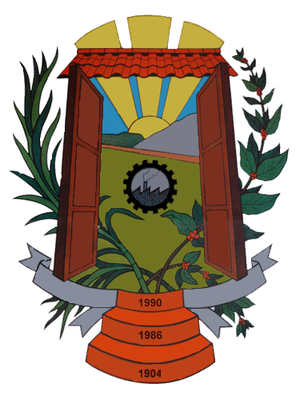
Santos Michelena est l'une des 18 municipalités de l'État d'Aragua au Venezuela. Son chef-lieu est Las Tejerías. En 2011, la population s'élève à 38 574 habitants.